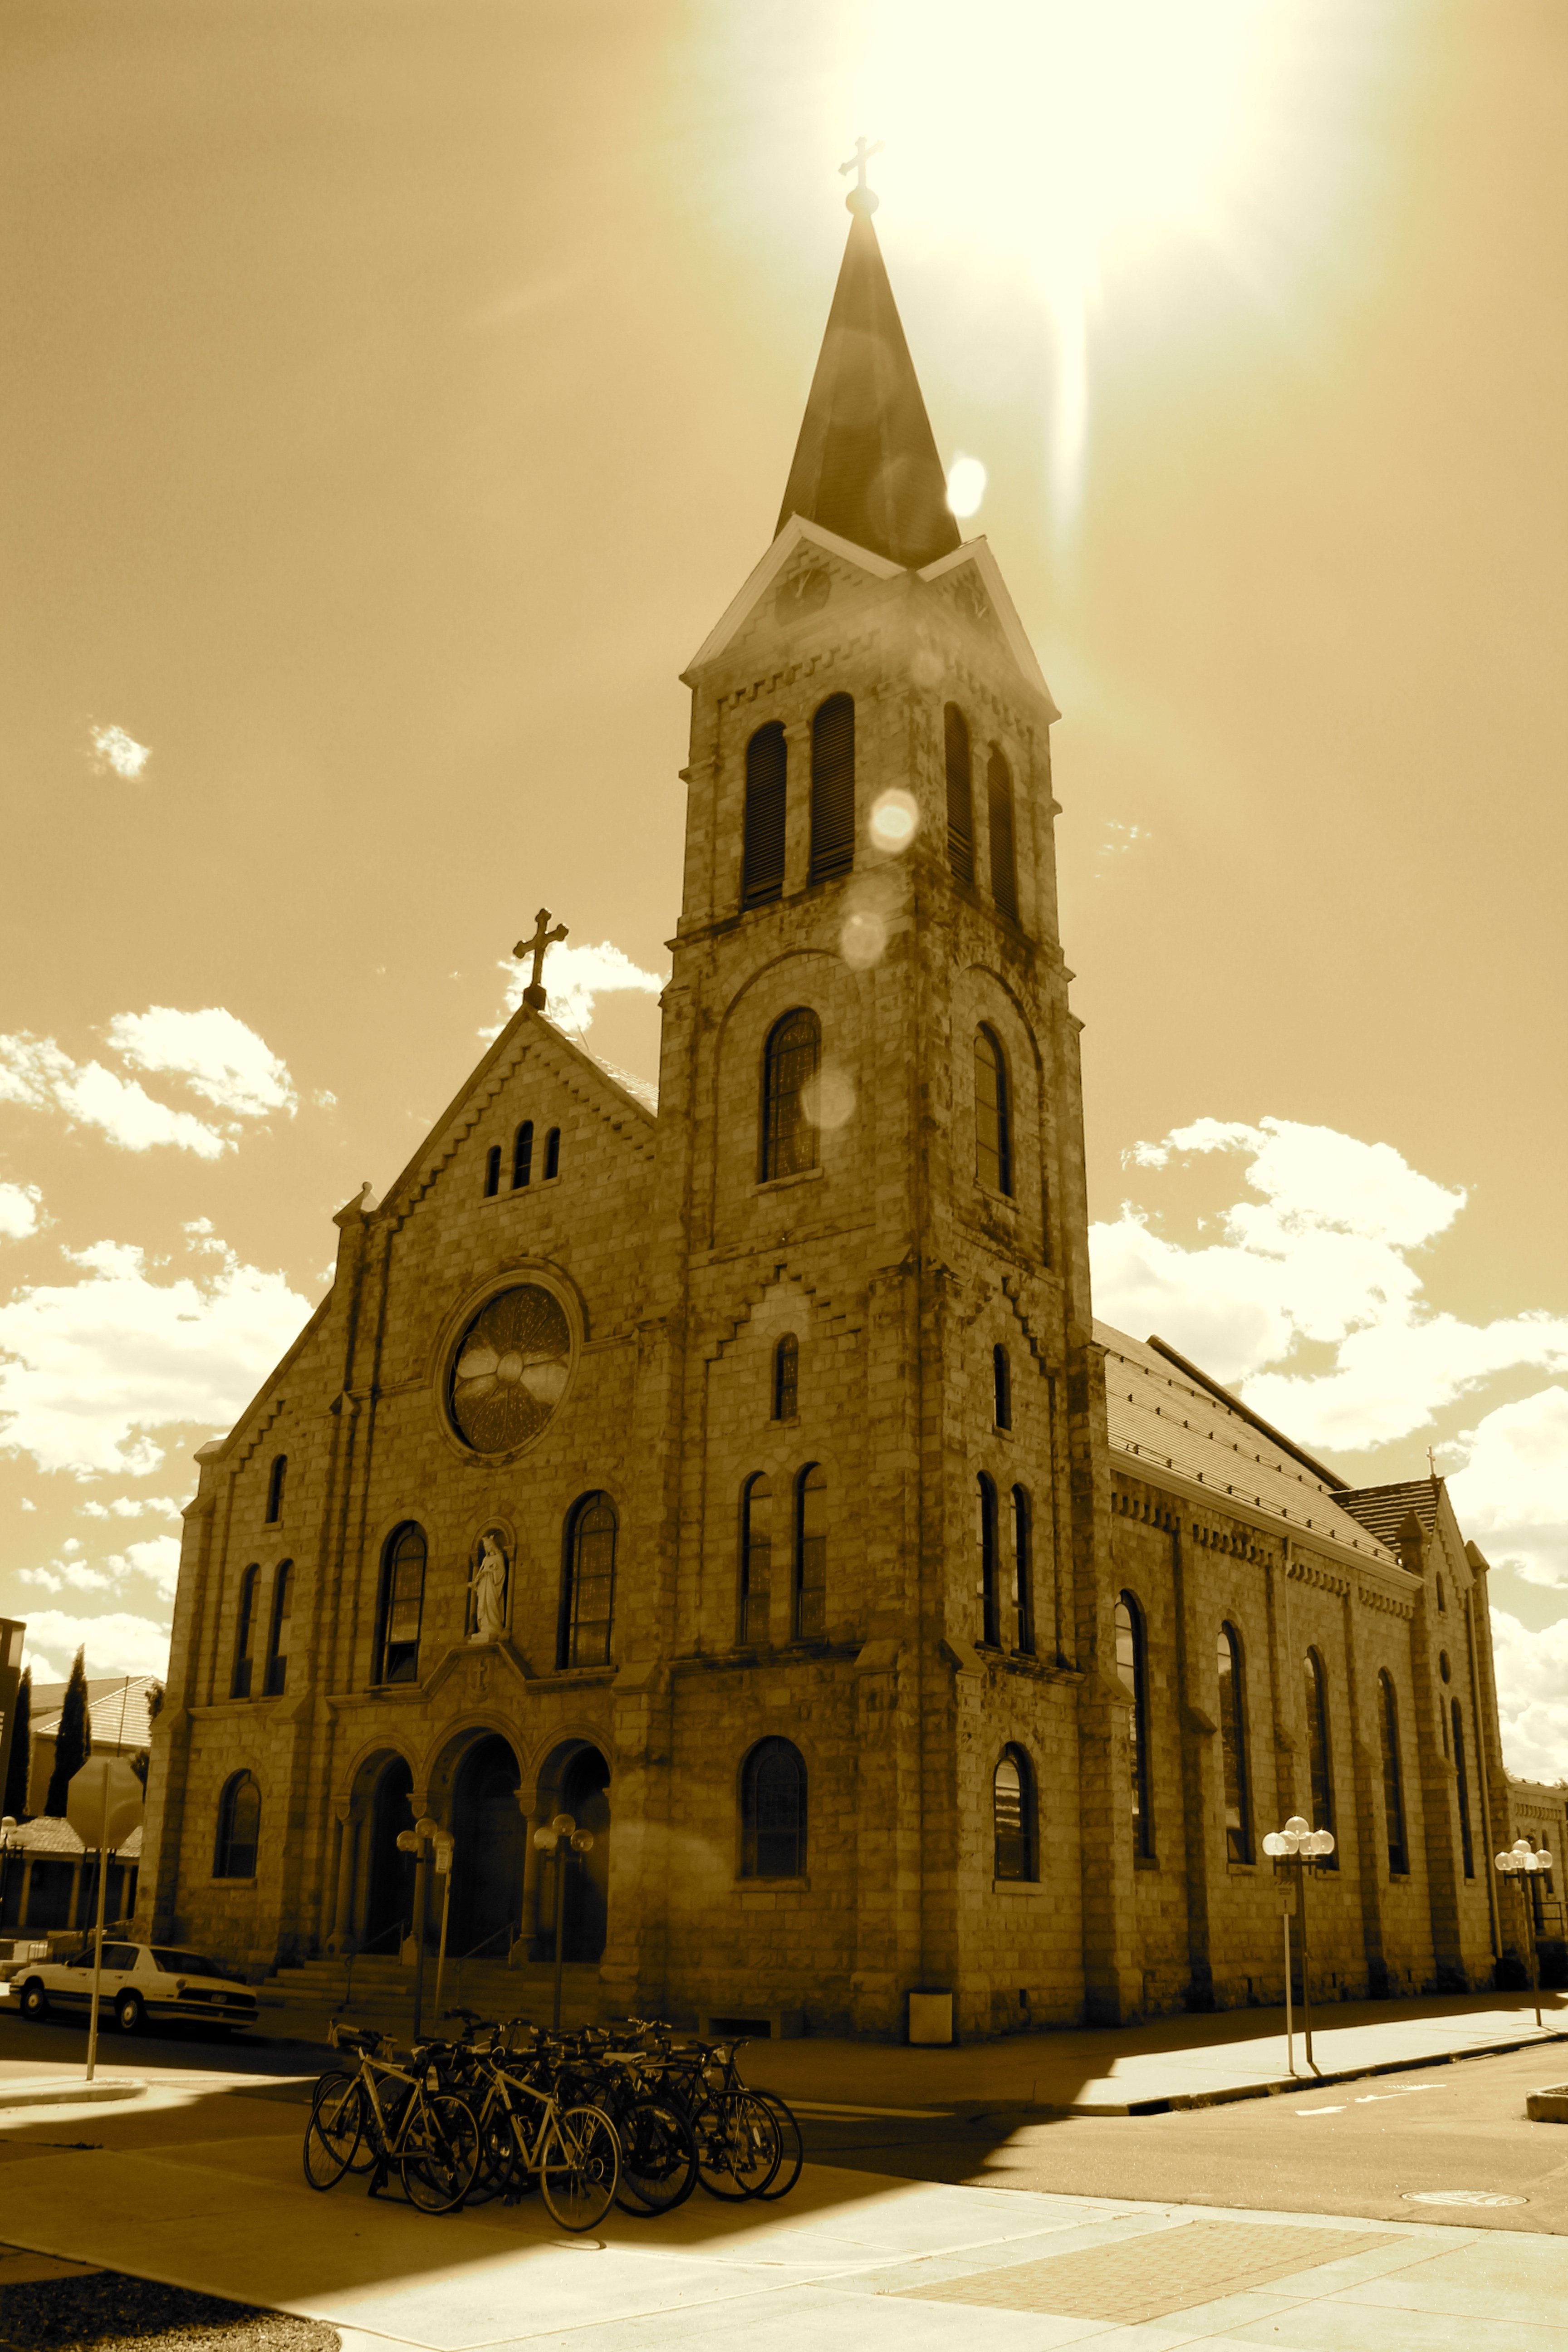
building, tower, landmark, church, cathedral, place of worship, spire, steeple, basilica